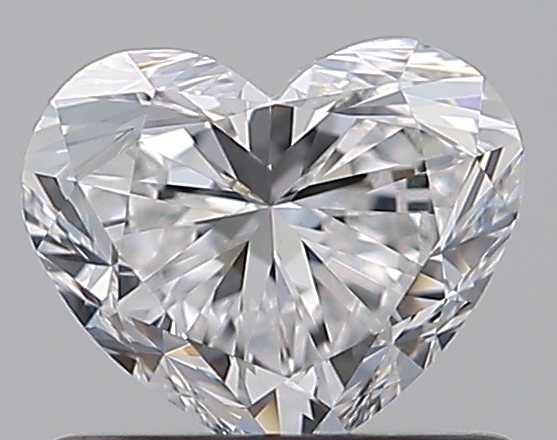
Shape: heart
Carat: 0.7
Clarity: VS1
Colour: D
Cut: VG
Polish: EX
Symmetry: VG
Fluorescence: F
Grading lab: GIA
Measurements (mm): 5.02 x 5.99 x 3.6